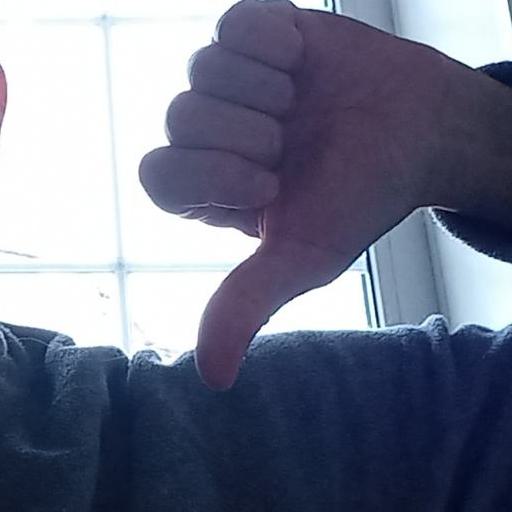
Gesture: dislike